Juan Ignacio Martínez

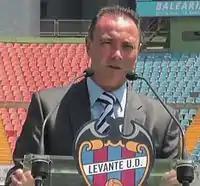
Martínez being presented by Levante

Martínez began managing in 1997, his first stop being precisely Alicante. In the following years, he coached several teams in the lower leagues – also working in youth and women's football – his longest spell being three years with AD Mar Menor-San Javier in the fourth level, which he led to two consecutive playoff appearances albeit without any promotion.